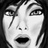
Emotion: surprise